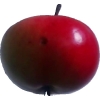
Label: Apple 11